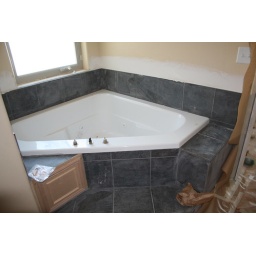
The relaxing place - tub in our bathroom